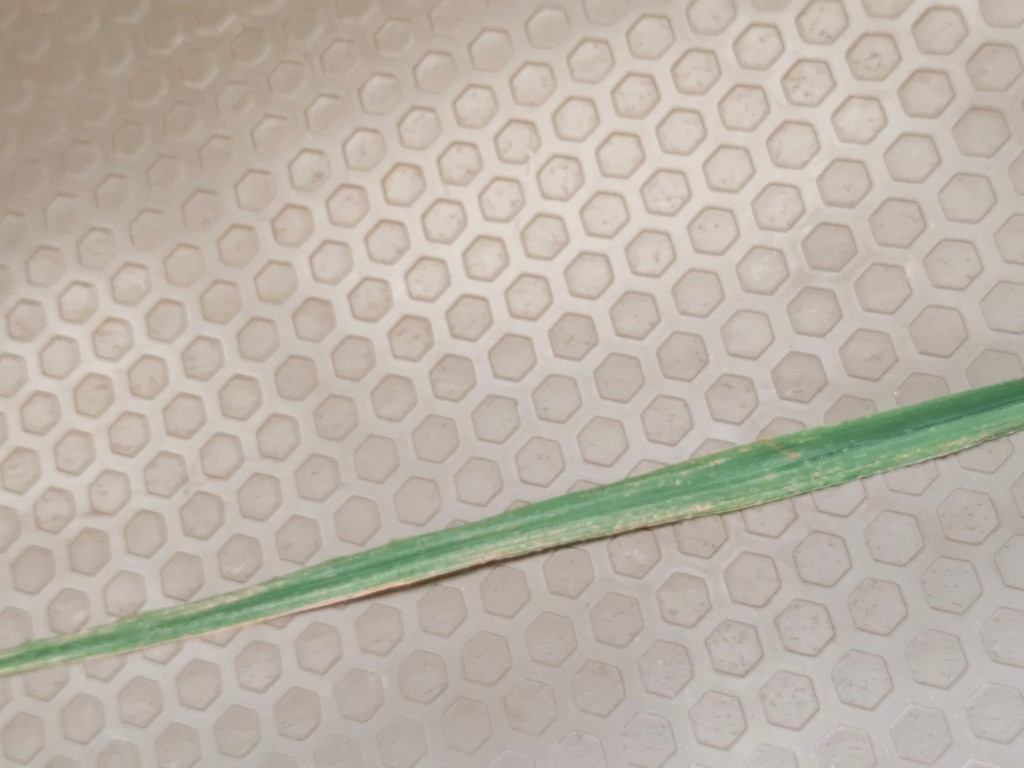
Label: Unhealthy